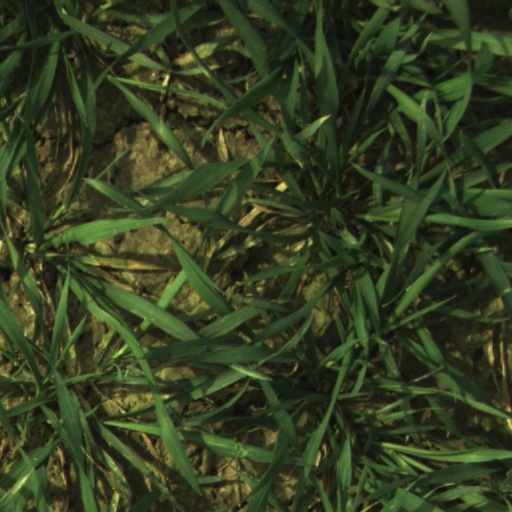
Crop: wheat